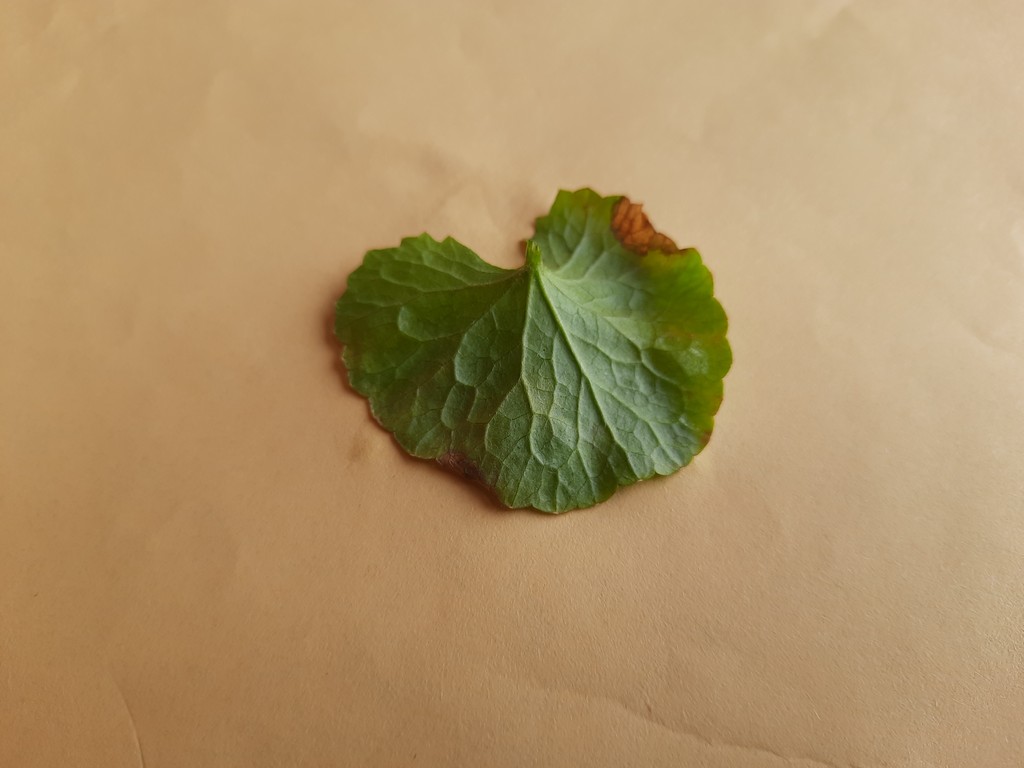
Label: Unhealthy